Royal New Zealand Air Force

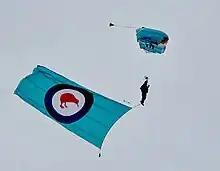
A member of the RNZAF Parachute Training and Support Unit trails the paratrooper flag during the air show at Whenuapai in March 2009.

The RNZAF ensign was approved in 1939, based on the ensign of the Royal Air Force, with the letters "NZ" inserted within the roundel. Until the 1950s NZPAF and RNZAF aircraft flew with Royal Air Force roundels; sometimes only the "NZ" prefix to the serial number revealed its nationality within the Commonwealth. A white kiwi or silver fern on a black background or a New Zealand flag frequently appeared on RNZAF aircraft, and also on RAF aircraft with NZ aircrew. Map outlines of New Zealand with a Kiwi superimposed appeared on the tails of Canberras flown from Singapore in the Malayan Emergency; Venoms used in the conflict had a white kiwi on a black tail.